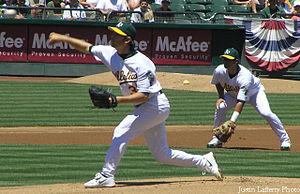
Kirk Craig Saarloos est un ancien lanceur droitier de baseball. Il évolue en Ligue majeure de baseball de 2002 à 2008.